Fetal protein

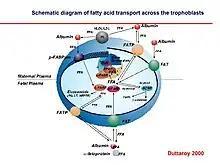
Transport of Fatty Acids During Gestation

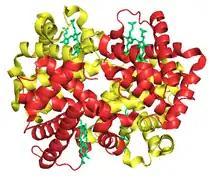
Structure of Fetal Hemoglobin

Fetal Hemoglobin is a member of erythrocytes called F-cells. It is a tetramer protein with 2 alpha and 2 gamma subunits. This is different from adult hemoglobin because it has 2 alpha and 2 beta subunits. Fetal hemoglobin is coded by a gene on chromosome 11. The gamma subunit on fetal hemoglobin contains a neutral and nonpolar amino acid at position 136, unlike the beta subunit of adult hemoglobin. The protein has a different structure than the adult protein because of this and helps in fetal development. Fetal hemoglobin has a main function to transfer oxygen from the pregnant person to the fetus during gestation. Fetal hemoglobin is vital in this system because it has a high affinity for oxygen. Fetal hemoglobin can be used to screen for pregnancy complications in the fetus and pregnant person. Fetal hemoglobin can also be used to treat sickle cell anemia. This hemoglobin is less likely to be affected by the disease because it has a higher affinity for oxygen. Hydroxyurea is used to increase the amount of fetal hemoglobin in an adult. The fetal hemoglobin levels drop within 6 months of birth. Higher levels past 6 months can indicate blood diseases like thalassemia, leukemia, and sickle cell anemia. Thalassemia is a blood condition where the blood cells do not carry enough oxygen. Leukemia is a cancer of the blood and sickle cell anemia is a condition where red blood cells don’t carry enough oxygen and collapse into a sickle cell shape. Fetal hemoglobin can also be found in the cord blood of the umbilical cord. The higher oxygen affinity allows more oxygen to transfer from the pregnant person to the fetus more efficiently. Common blood disorders with high levels of fetal hemoglobin show symptoms like anemia.